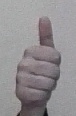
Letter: aleff